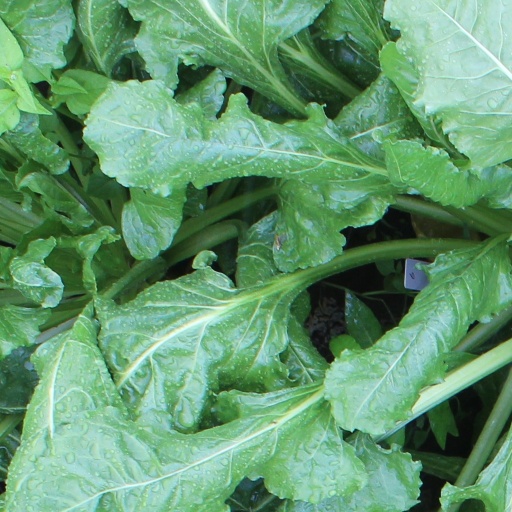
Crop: sugar beet